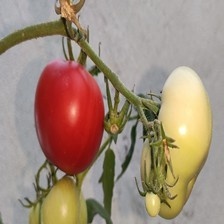
Label: tomato